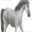
Label: horse